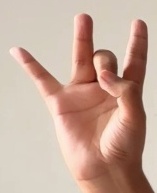
ASL sign: 8